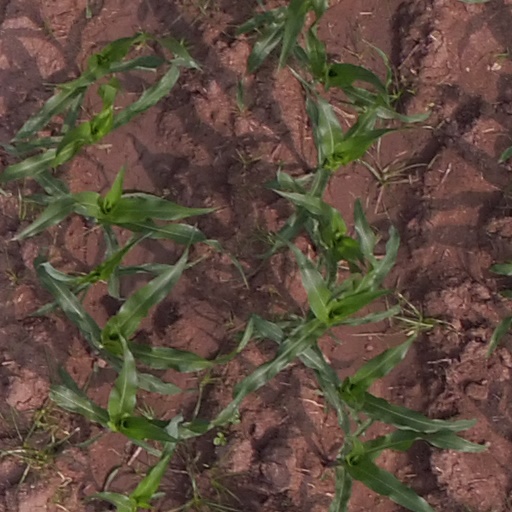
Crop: maize; corn